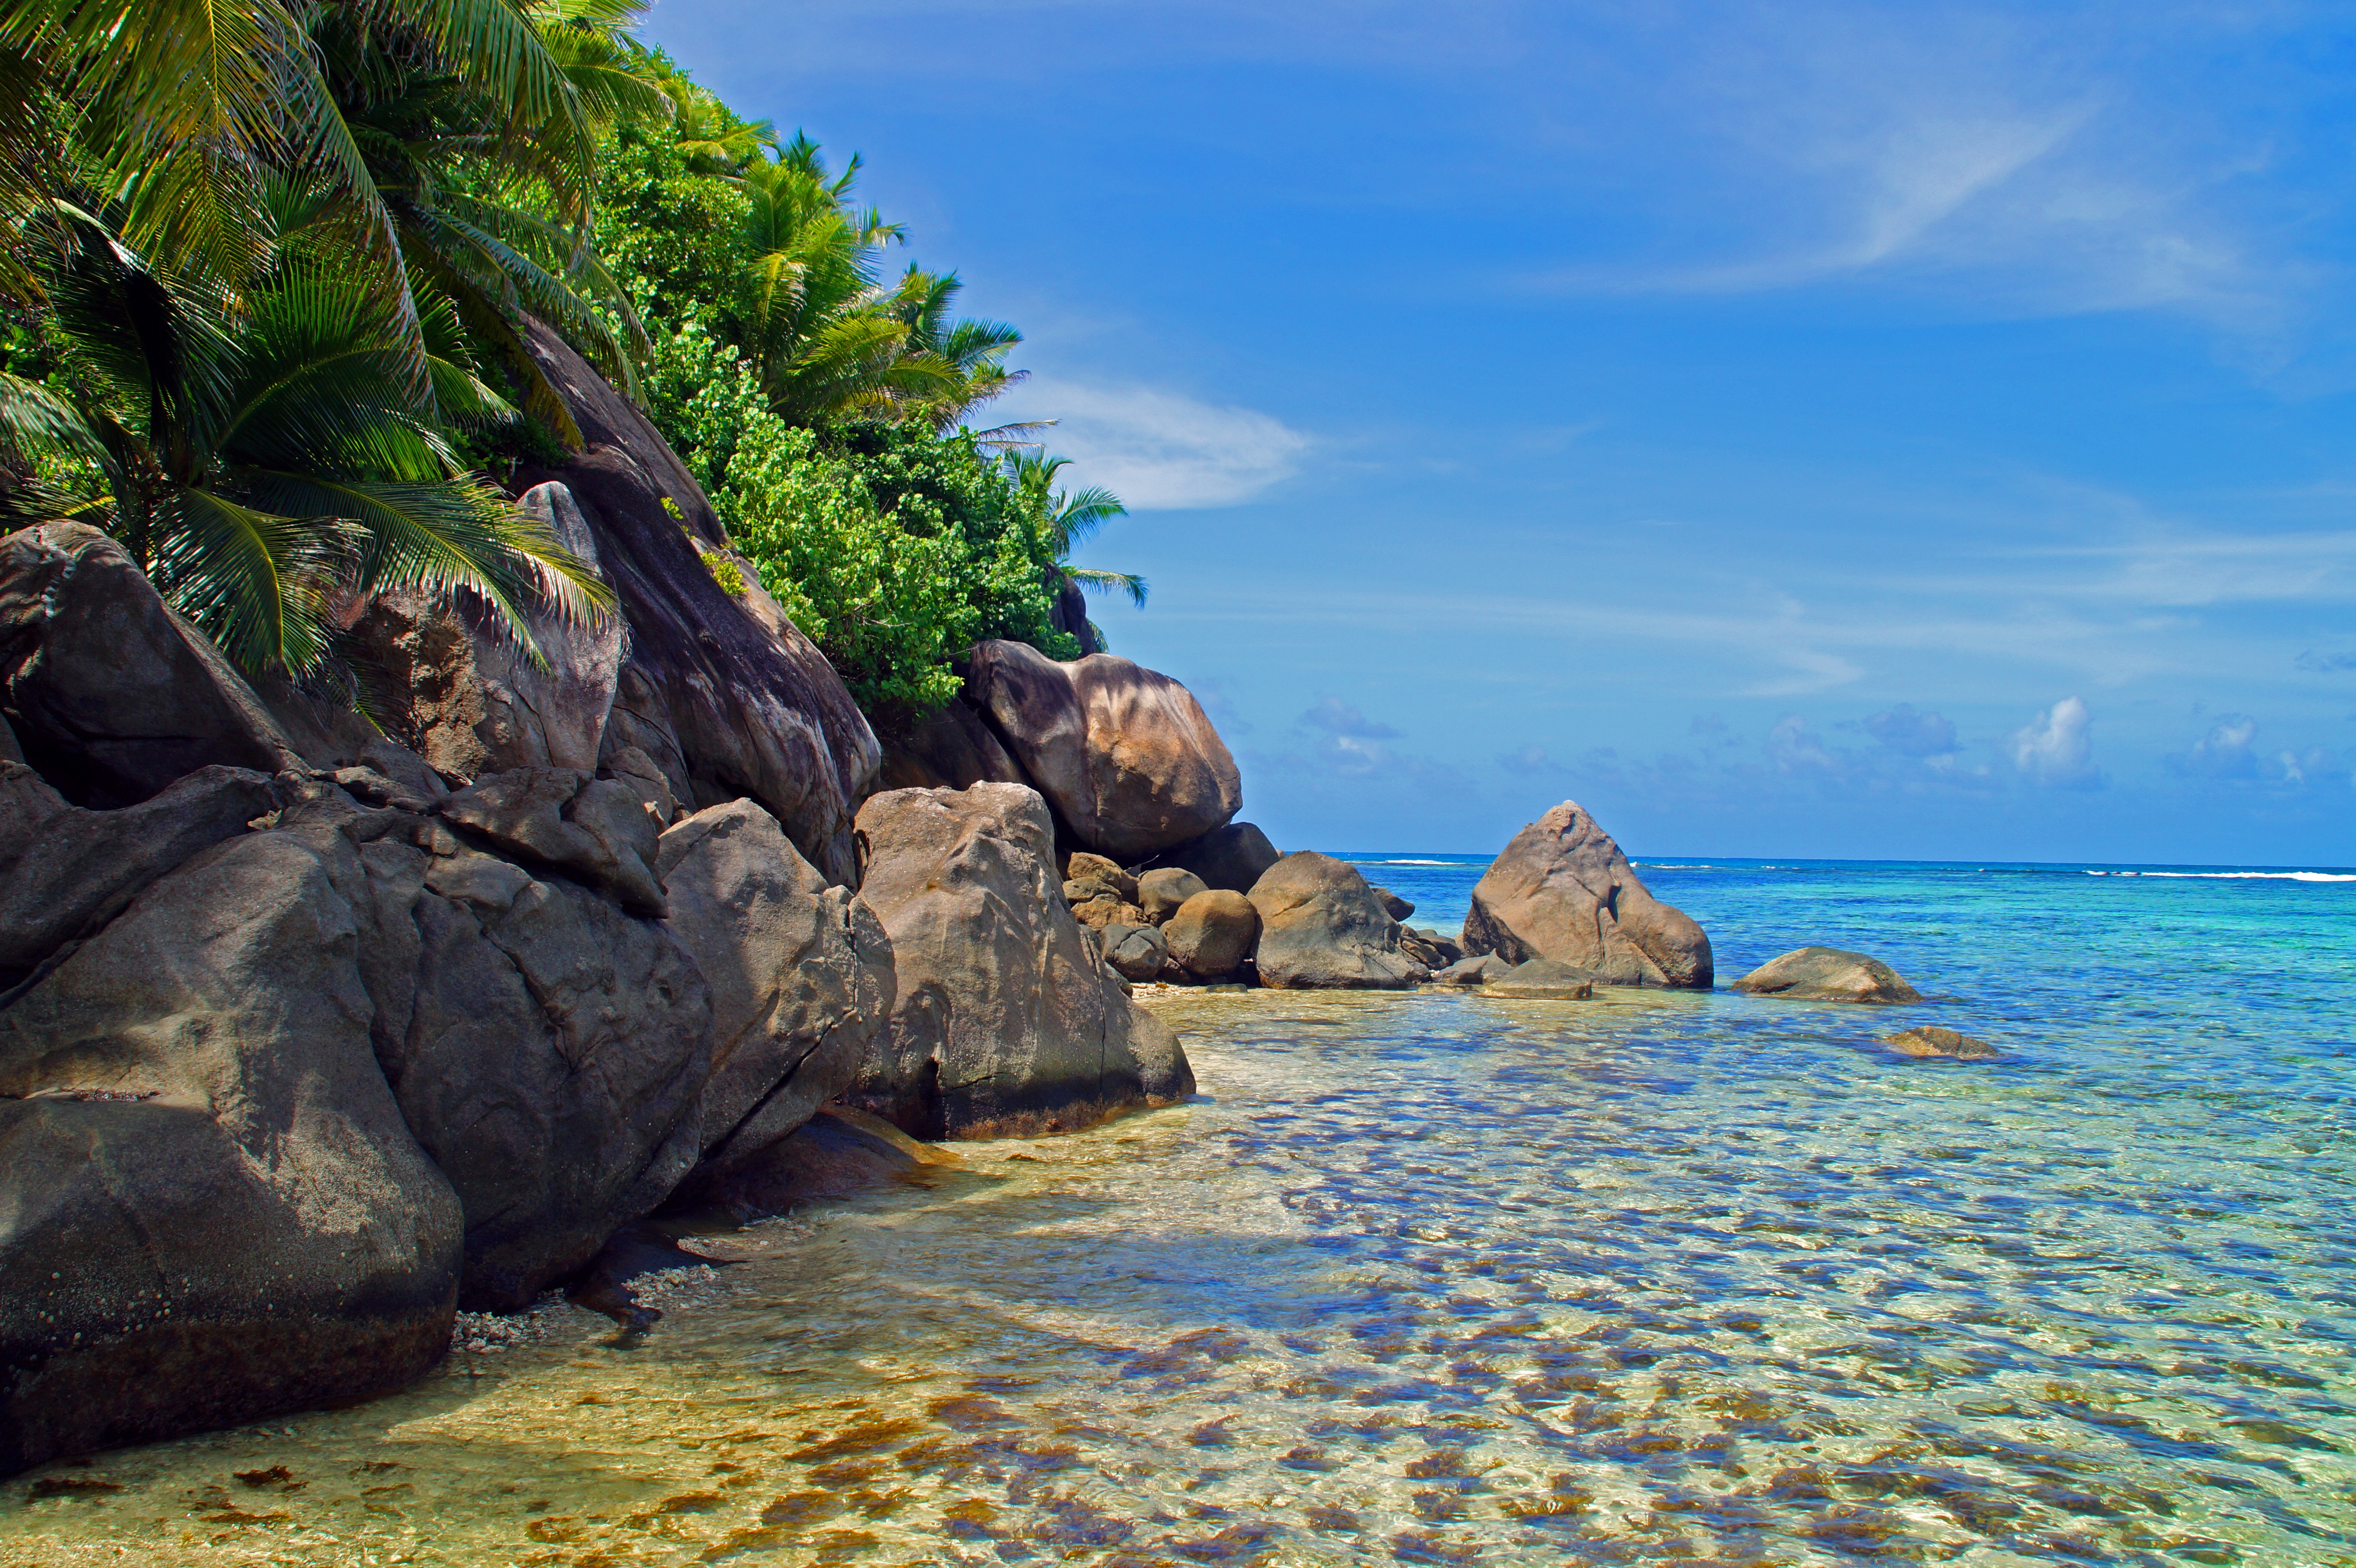
beach, landscape, sea, coast, nature, sand, rock, ocean, sky, shore, vacation, cliff, seaside, cove, bay, island, blue, terrain, side, tropics, cape, islet, landform, seychelles, geographical feature